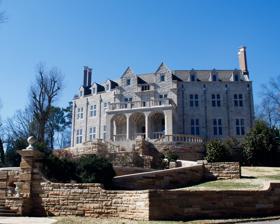
Building: Red Mountain Suburbs Historic District
Country: United States of America
Year built: 1911
Historic district in Alabama, United States United States historic place Red Mountain Suburbs Historic District U.S. National Register of Historic Places U.S. Historic district Location Roughly bounded by Crest and Argyle and Altamont, Country Club, Salisbury, and Lanark Rds., Birmingham (also in Mountain Brook), Alabama Coordinates 33°30′04″N 86°46′30″W / 33.50111°N 86.77500°W / 33.50111; -86.77500 Area 333 acres (135 ha) Built 1911 Built by Multiple Architect Multiple Architectural style Late 19th and 20th Century Revivals, Renaissance, Chateauesque NRHP reference No. 85002719 Added to NRHP October 3, 1985 The Red Mountain Suburbs Historic District , in Jefferson County, Alabama , including parts of Birmingham and Mountain Brook , is a 333 acres (135 ha) historic district which was listed on the National Register of Historic Places in 1985.  The listing included 392 contributing buildings and three contributing structures . It is roughly bounded by Crest and Argyle and Altamont, Country Club, Salisbury, and Lanark Roads.  Its boundaries were drawn to include the original (early 1900s) plats of the Valley View, Milner Heights, Altamont/Redmont Drives and Redmont Park subdivisions, all being "exclusive and upper middle class suburban neighboods". It is asserted to include the state's best examples of Tudor Revival , Spanish Revival , Chateauesque , Classical Revival , Dutch Revival and Colonial Revival architecture, as well as great landscape architecture. References